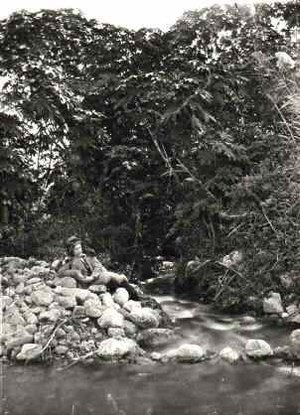
Claude Reignier Conder
Claude Reignier Conder
Claude Reignier Conder var en britisk soldat, opdagelsesrejsende og antikvar. Han var tipoldebarn af Louis-François Roubiliac.